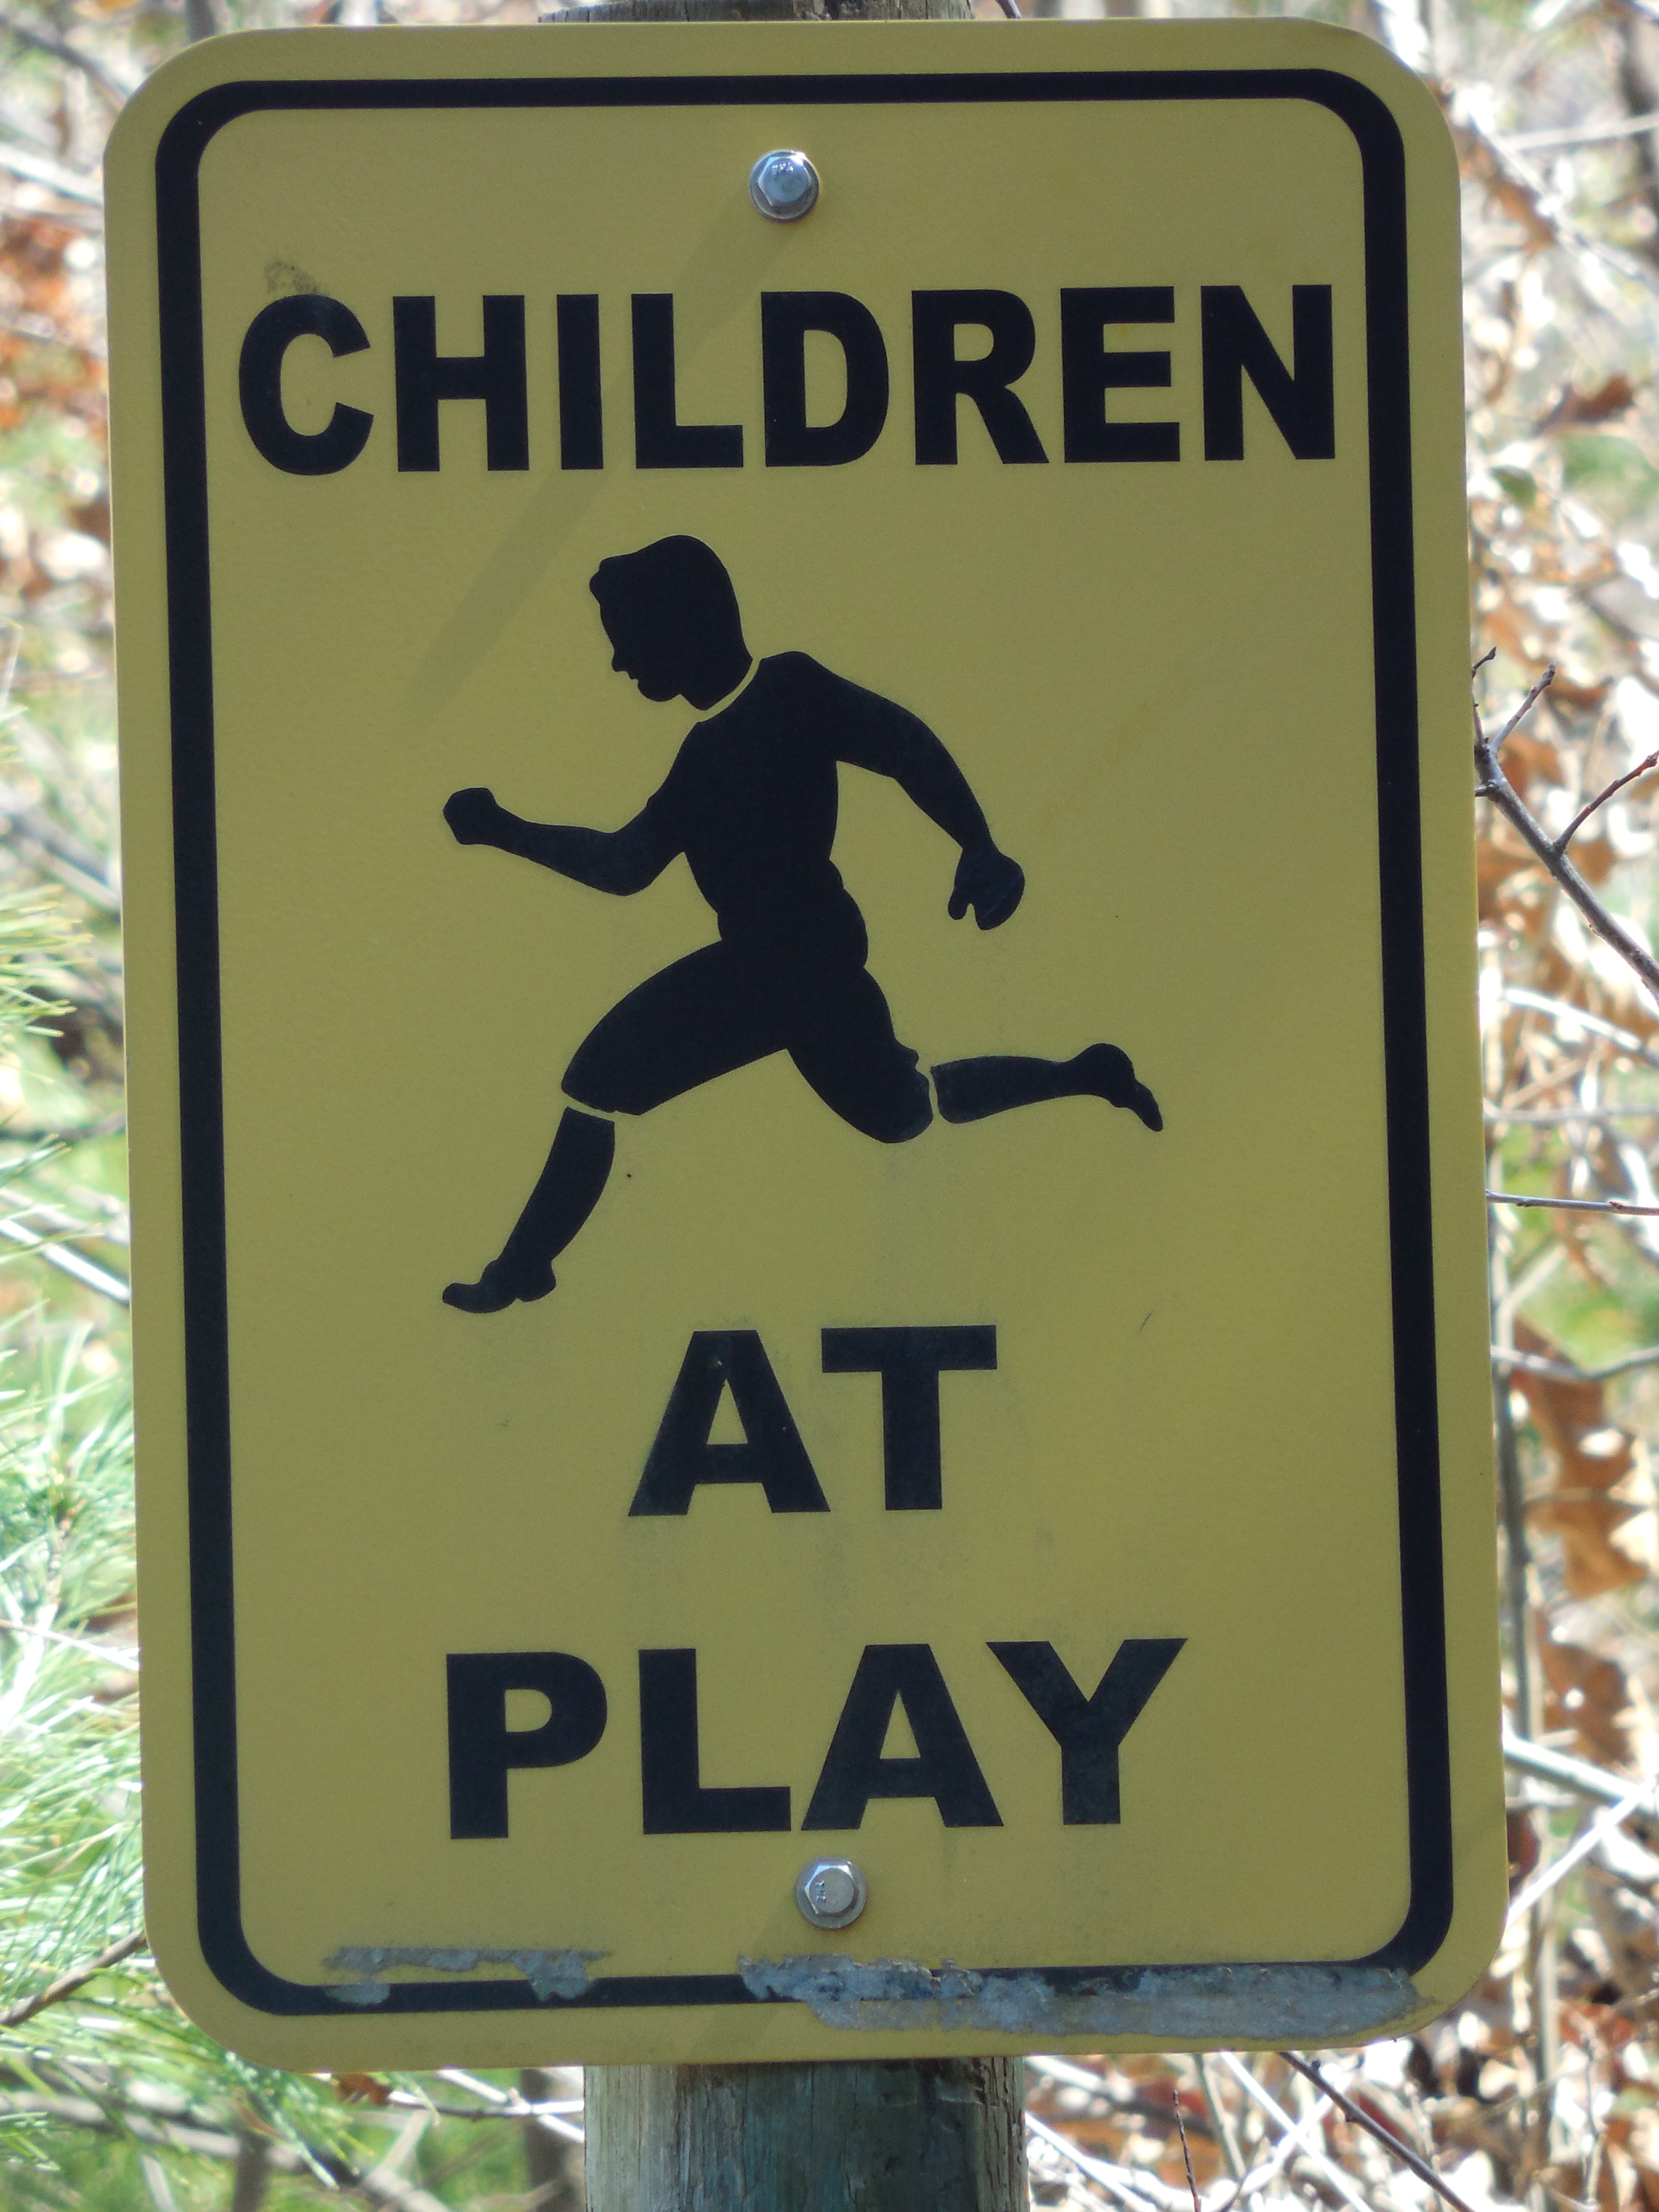
silhouette, street, play, boy, kid, number, advertising, sign, young, symbol, drive, small, banner, child, human, street sign, signage, childhood, brake, emblem, label, children, design, logo, advertisement, safety, signboard, poster, icon, shape, slow, badge, safe, template, traffic sign, advertise, labelling